Barnett Newman

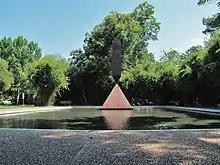
"Broken Obelisk", Rothko Chapel, Houston, Texas

"The Stations of the Cross" series of black and white paintings (1958–1966), begun shortly after Newman had recovered from a heart attack, usually is regarded as the peak of his achievement. The series is subtitled "Lema sabachthani" - "Why have you forsaken me" - the last words spoken by Jesus on the cross, according to the New Testament. Newman saw these words as having universal significance in his own time. The series has been seen as a memorial to the victims of the Holocaust.